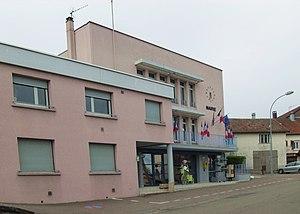
La mairie de Mélisey